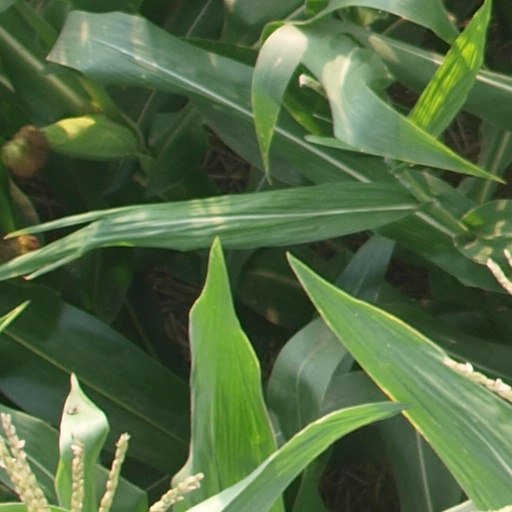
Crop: maize; corn